Political history of the United Kingdom (1979–present)

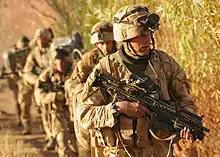
British troops in the Afghan War.

The long-running Northern Ireland peace process was brought to a conclusion in 1998 with the Belfast Agreement which established a devolved Northern Ireland Assembly and de-escalated the violence associated with the Troubles. It was signed in April 1998 by the British and Irish governments and was endorsed by all the main political parties in Northern Ireland with the exception of Ian Paisley's Democratic Unionist Party. Voters in Northern Ireland approved the agreement in a referendum in May 1998 and it came into force in December 1999. In August 1998, a car-bomb exploded in the Northern Ireland town of Omagh, killing 29 people and injuring 220. The attack was carried out by the Real Irish Republican Army who opposed the Belfast Agreement. It was reported in 2005, that the IRA had renounced violence and had ditched its entire arsenal.